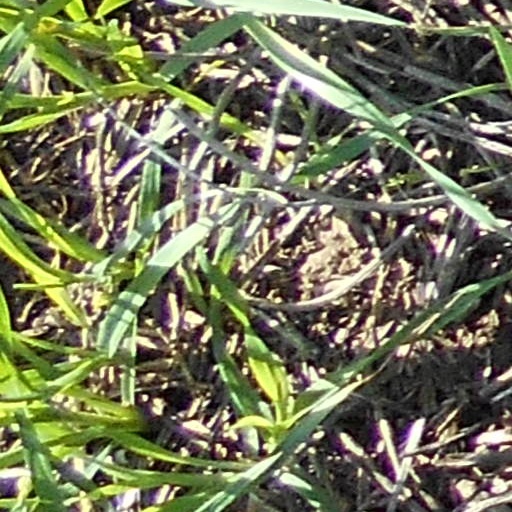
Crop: wheat